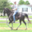
Label: horse